Lustral basin

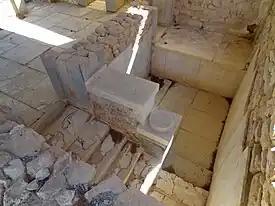
A lustral basin in the West Wing of the Palace of Phaistos.

The lustral basin is an architectural form used in Minoan architecture. Consisting of a small sunken room reached by a staircase, they are characteristic of elite architecture of the Neopalatial period (c. 1750-1470 BC).